Great Totham

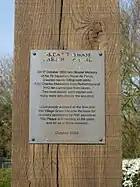

Great Totham has a village sign. A plaque, dated October 2002, attached to the village sign of the north area reads: